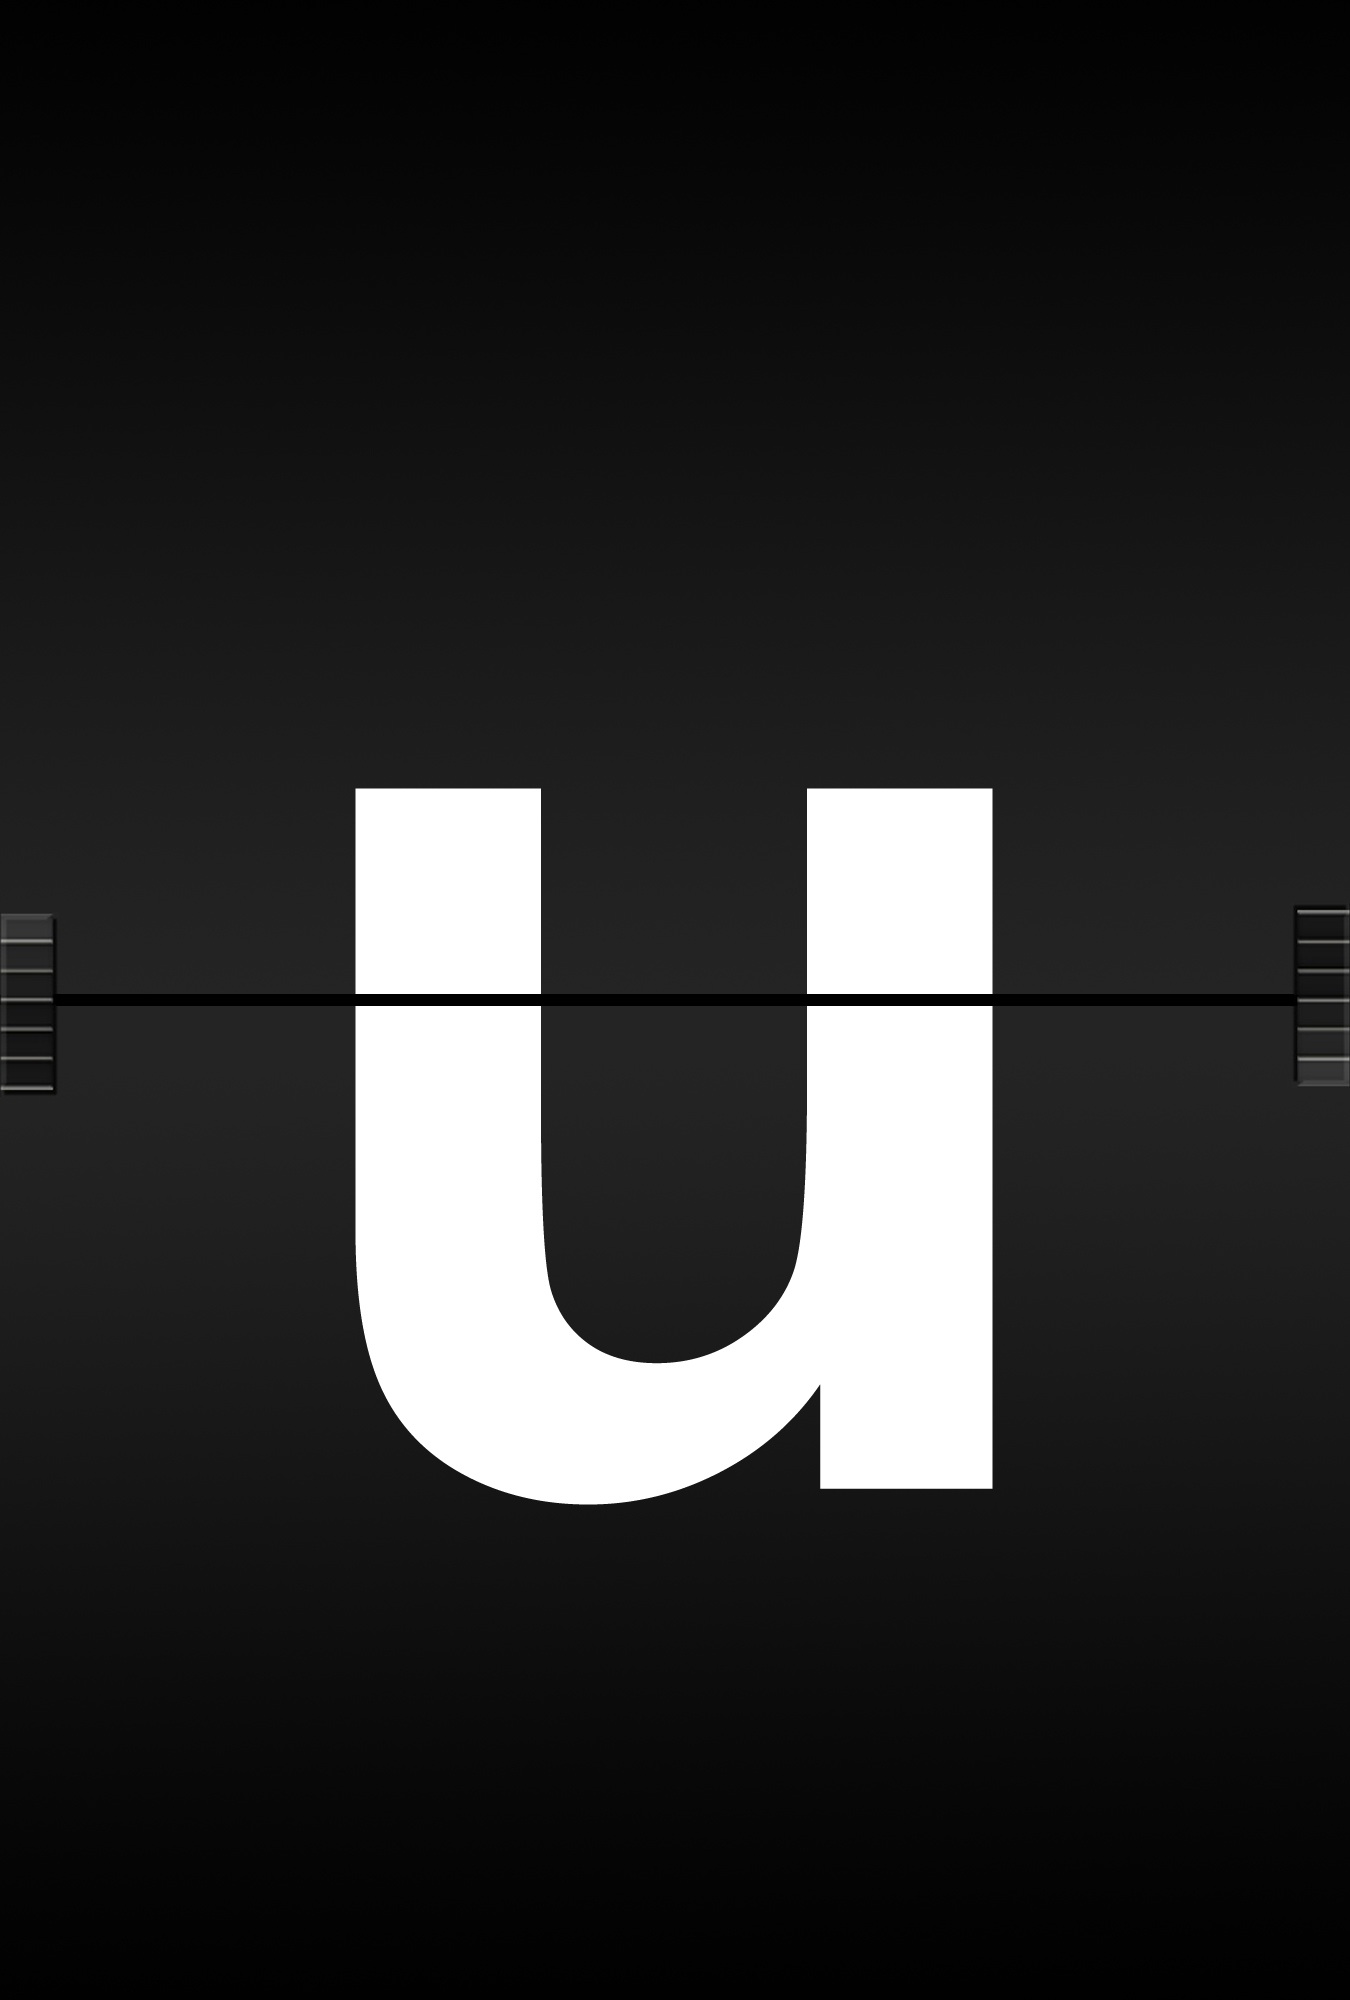
board, ad, airport, line, alphabet, communication, brand, font, literacy, logo, text, diagram, school, letters, information, railway station, u, leave, symbols, scoreboard, abc, timeline, screenshot, language, computer wallpaper, journal font